Charlotte 49ers men's basketball

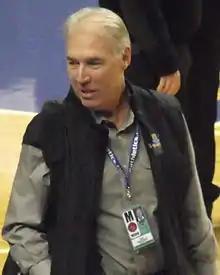
Mike Pratt. Charlotte head coach from 1978–1982

Following Rose's departure, Mike Pratt, an assistant under Rose at Charlotte, was named the head coach for the 1978–1979 season. In his first and only head coaching job, Pratt could not maintain the success of the program under Rose, compiling a 56–52 record over four seasons with no postseason appearances. The best year under Pratt was the 1978–1979 season in which the 49ers earned a 16–11 record and a second place Sun Belt finish. Pratt was dismissed following the 1981–1982 season.